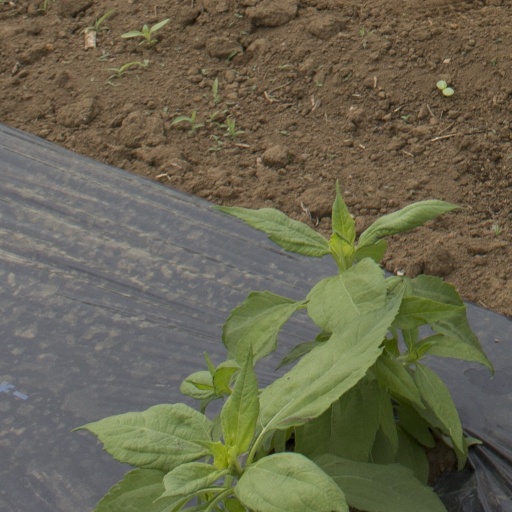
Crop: Jerusalem artichoke